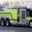
Label: truck